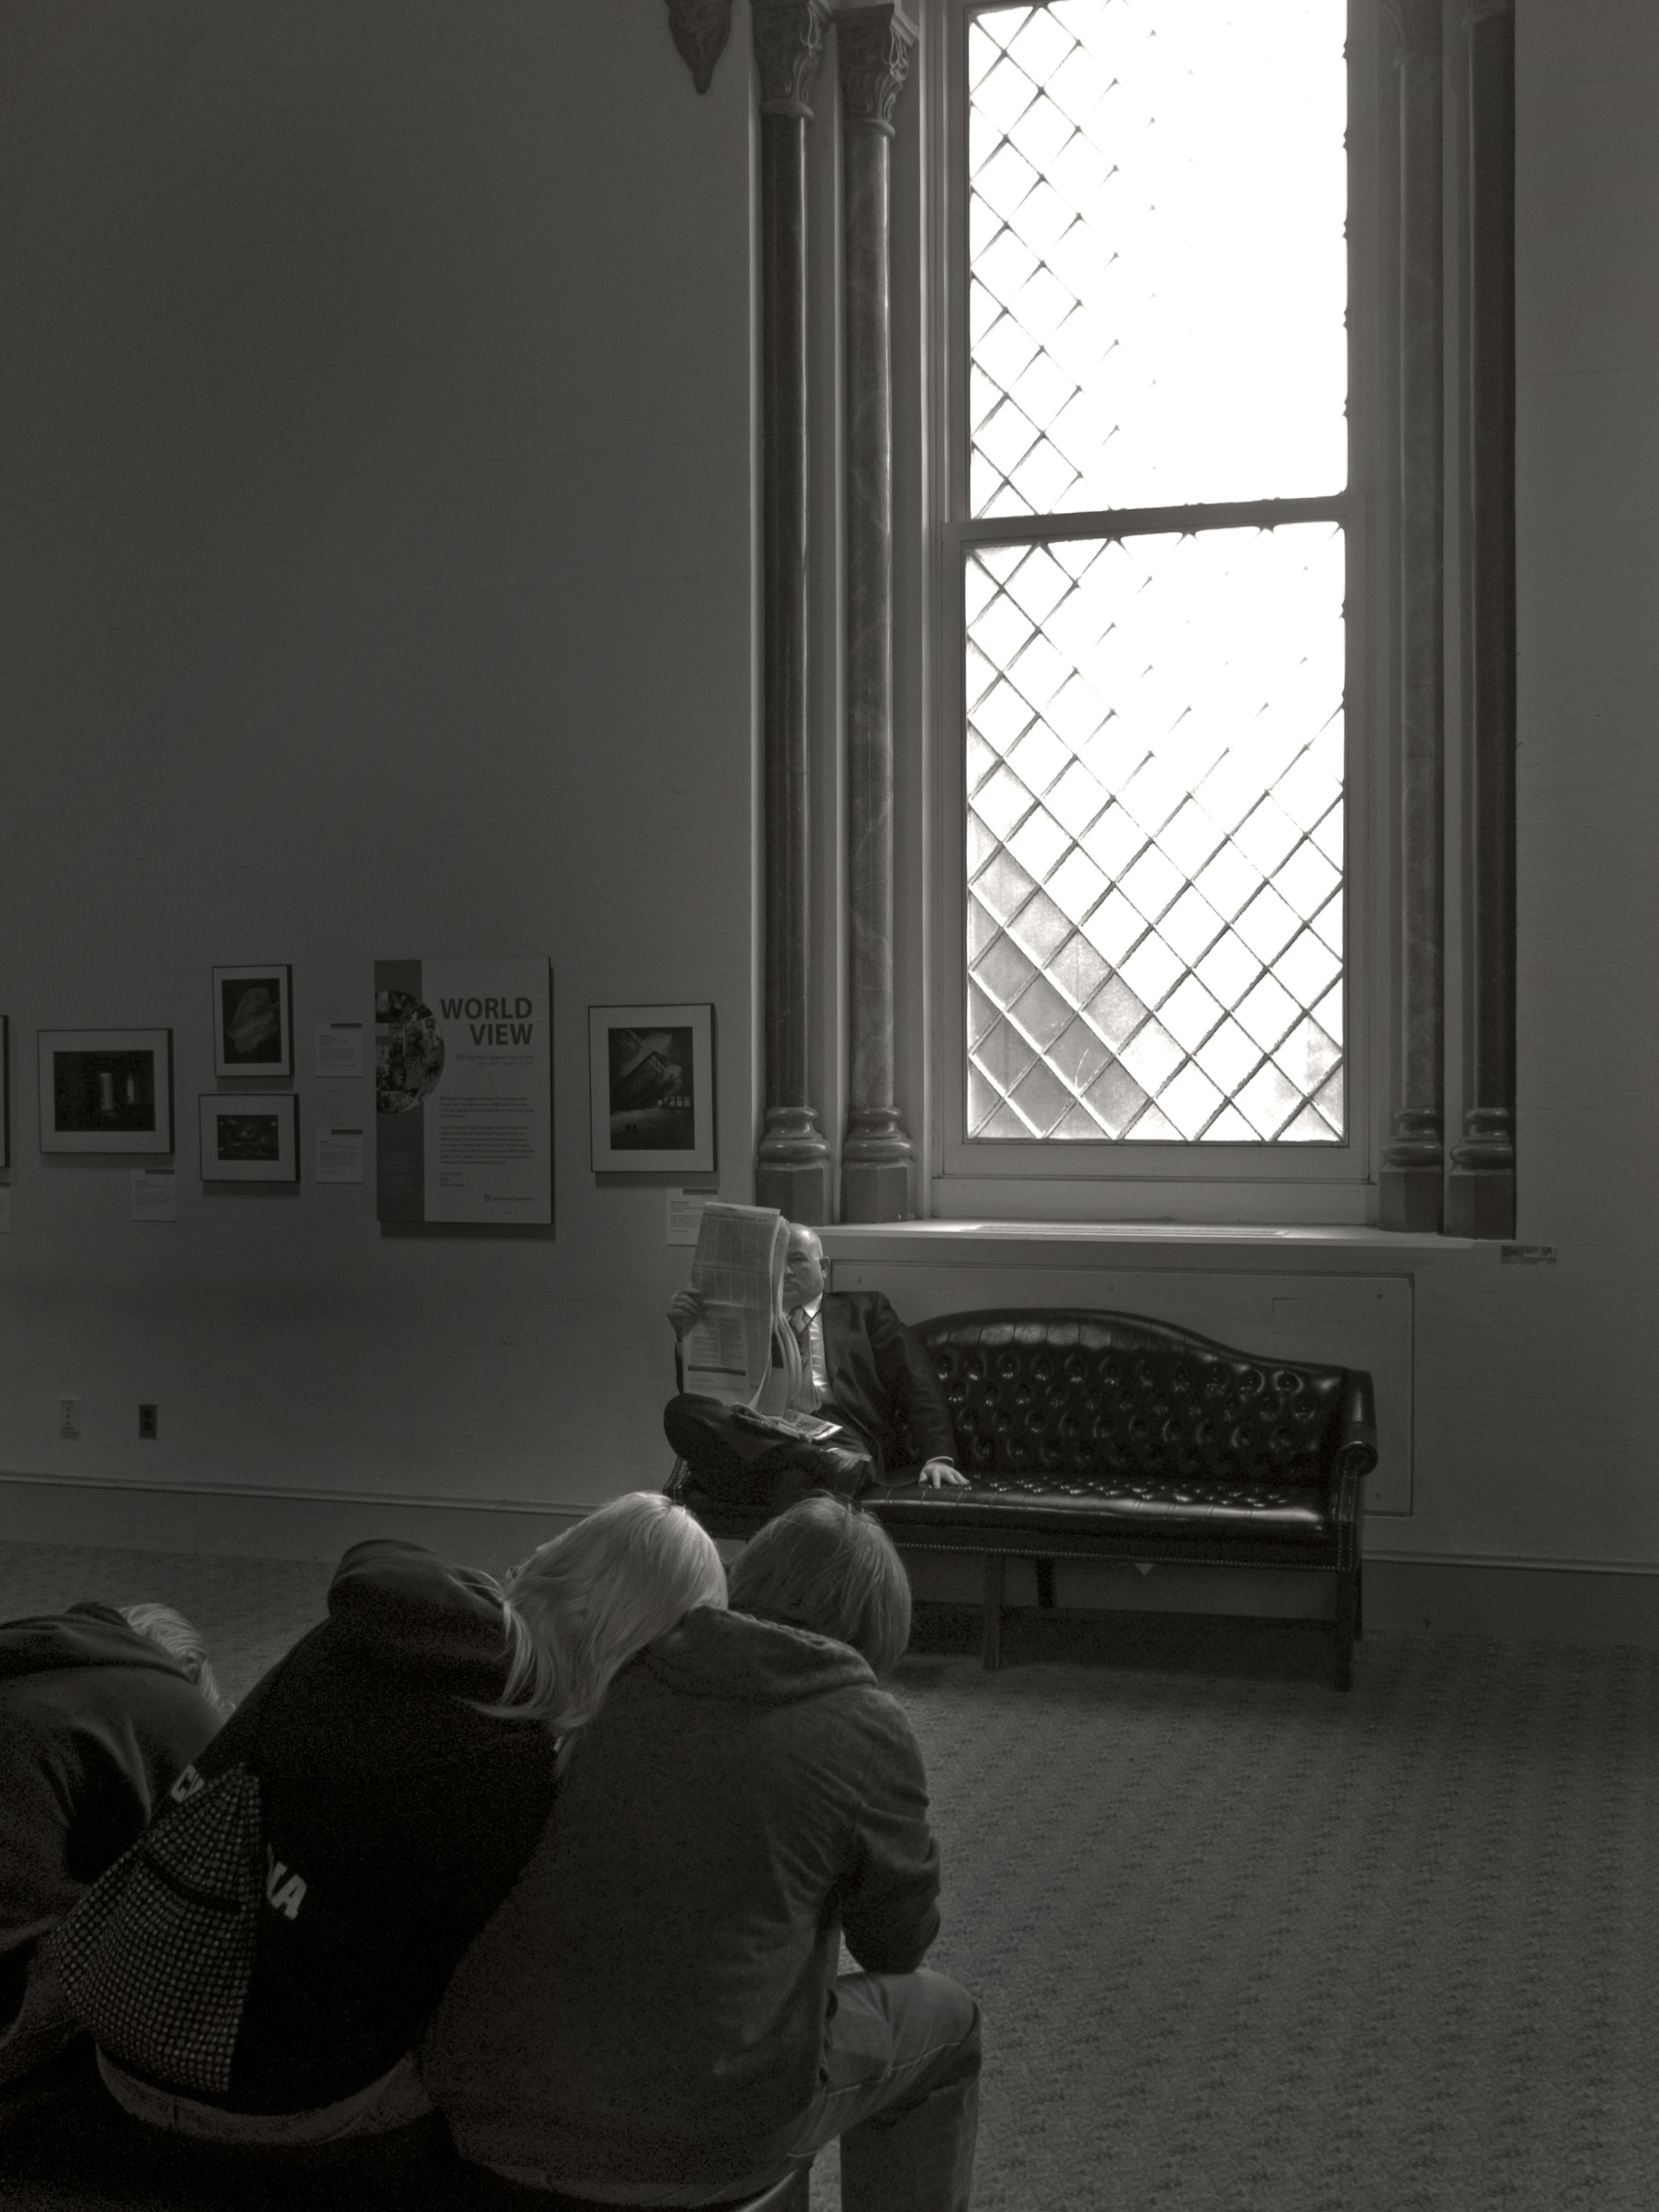
light, black and white, white, house, window, home, wall, newspaper, castle, darkness, living room, black, room, monochrome, lighting, interior design, bw, design, image, shape, themall, youngloversithink, monochrome photography, window covering